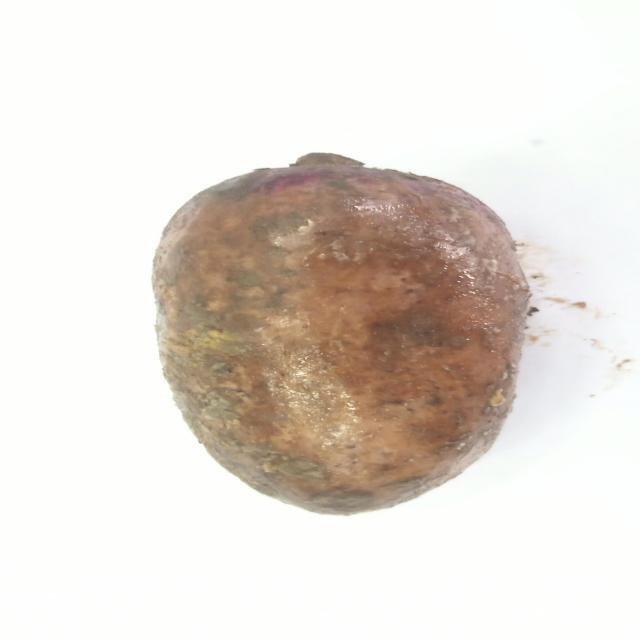
Plum grade: rotten